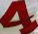
Number: 4